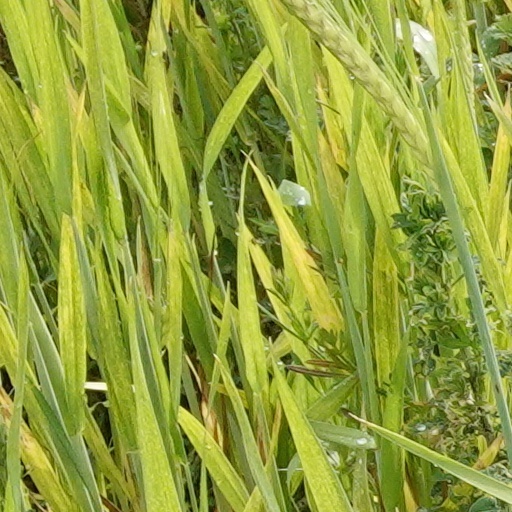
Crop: wheat